Yuin–Kuric languages

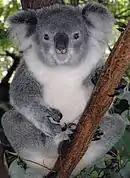
The word "koala" is derived from ""gula"" in the Dharuk and Gundungurra languages

Languages once classified as Kuric include Yugambal, Yuggarabul (Yuggera), and Nganyaywana (Anaiwan) further north.